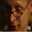
Label: man